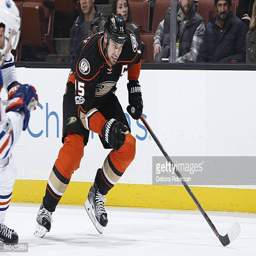
olympic athlete of the sports team skates during the game against ice hockey team